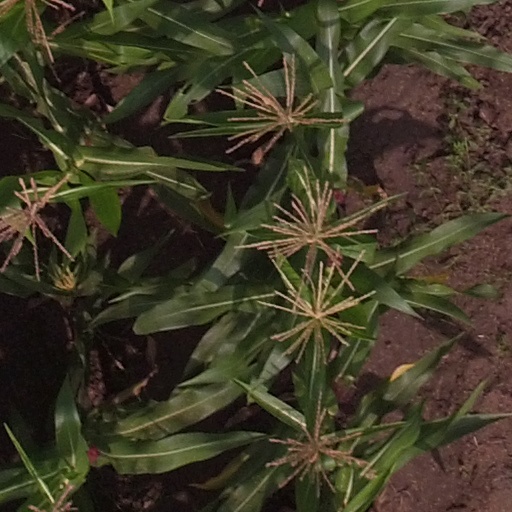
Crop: maize; corn